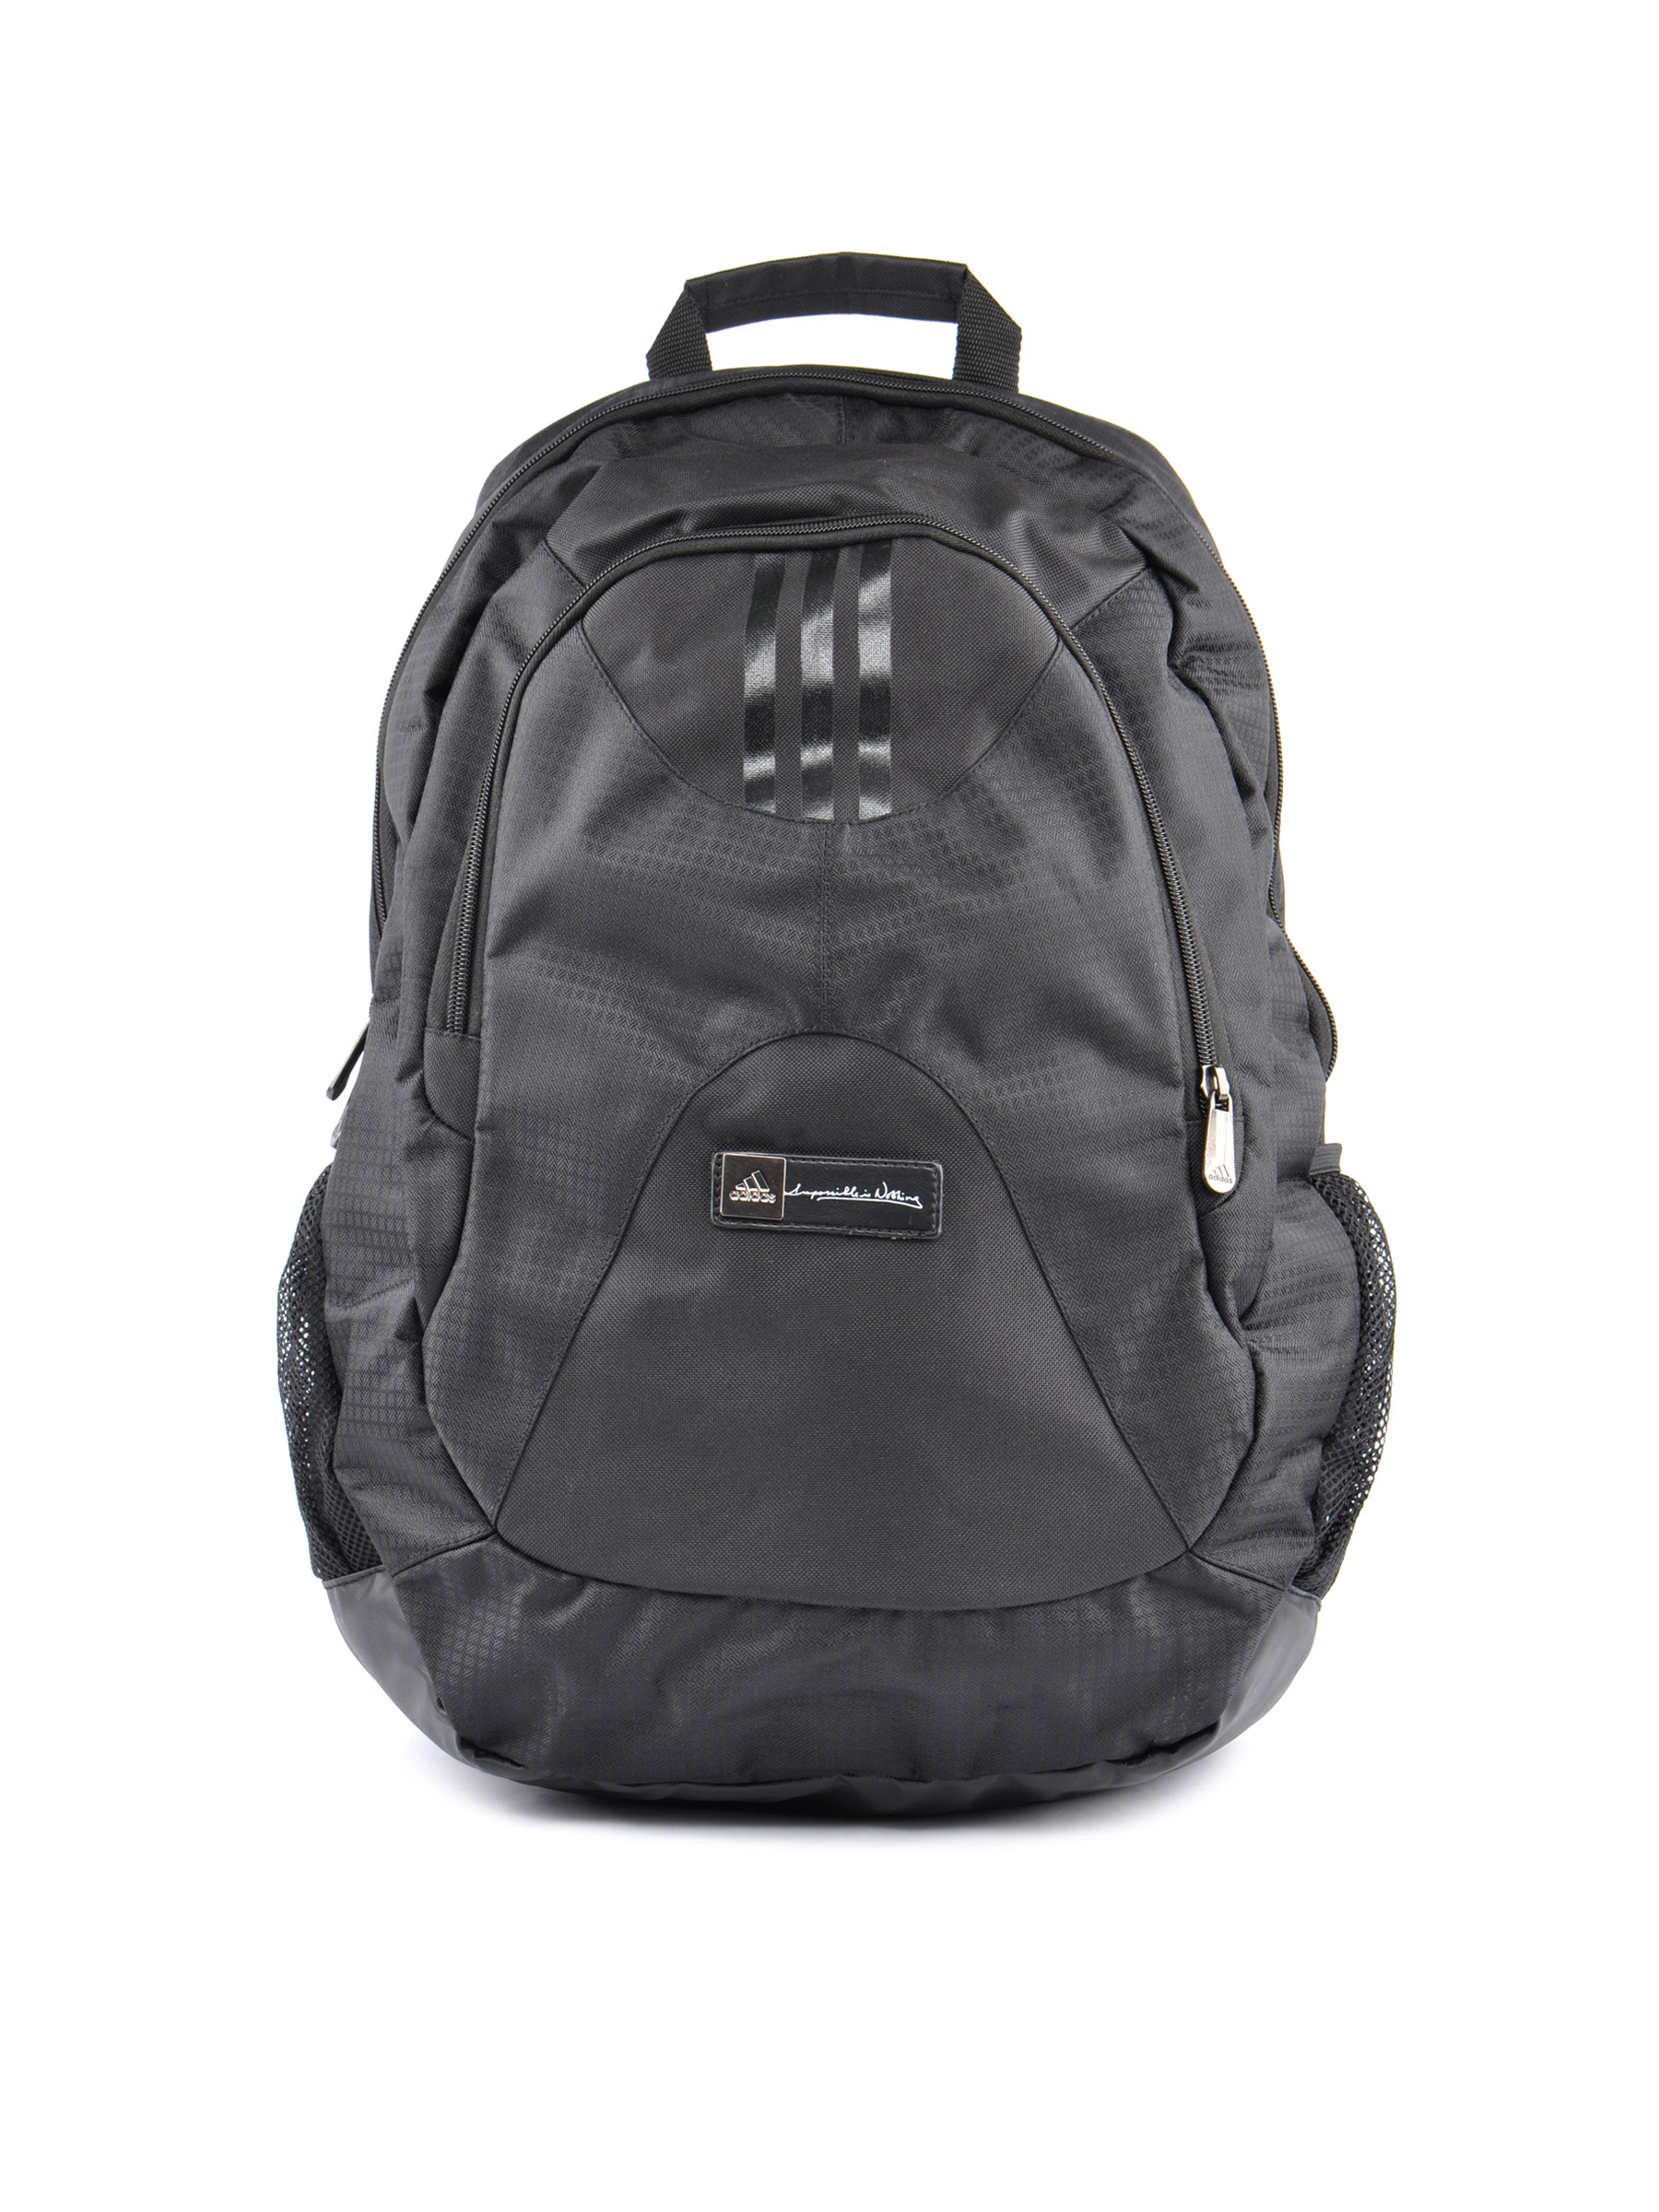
ADIDAS Unisex Ep Bp Adv Casu Black Backpack
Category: Accessories / Bags / Backpacks
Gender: Unisex
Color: Black
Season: Fall 2011
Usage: Casual